Charles III, Duke of Savoy

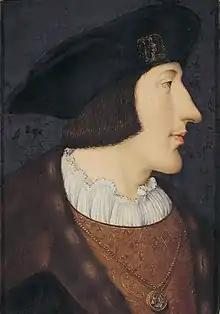
Portrait attributed to Jean Clouet, 1500–1510

Charles III of Savoy (10 October 1486 – 17 August 1553), often called Charles the Good, was Duke of Savoy from 1504 to 1553, although most of his lands were ruled by the French between 1536 and his death. Ruling for nearly 49 years, he is the third longest reigning Savoyard monarch, behind Charles Emmanuel I and Victor Amadeus II.